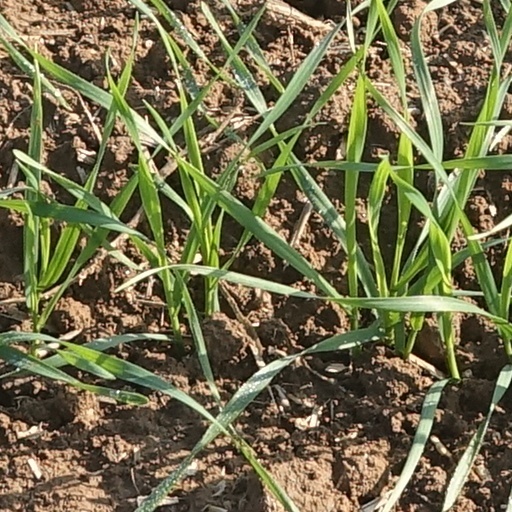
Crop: wheat